France–Togo relations

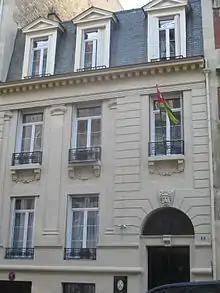
Embassy of Togo in Paris

In 2017, trade between France and Togo totaled €305 million Euros. France's main exports to Togo include: food and drink, medicine, fertilizers, perfumes, vehicles and hi-tech products. Togo's main exports to France include: refined petroleum, engine parts and soybeans.